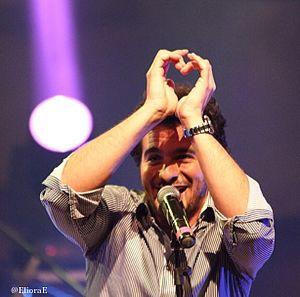
Amir chanteur